Boops boops

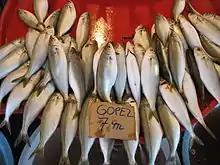
Bogues for sale in Turkey

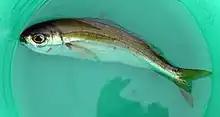
"Boops boops" in a bucket

The species is commercially fished, with 37,830 tonnes taken in 2008. European Commission standards include three size categories for "Boops boops", from size 3, which is between 32 and 70 fish per kilogram, to size 1, which is no more than 5 fish per kilogram.